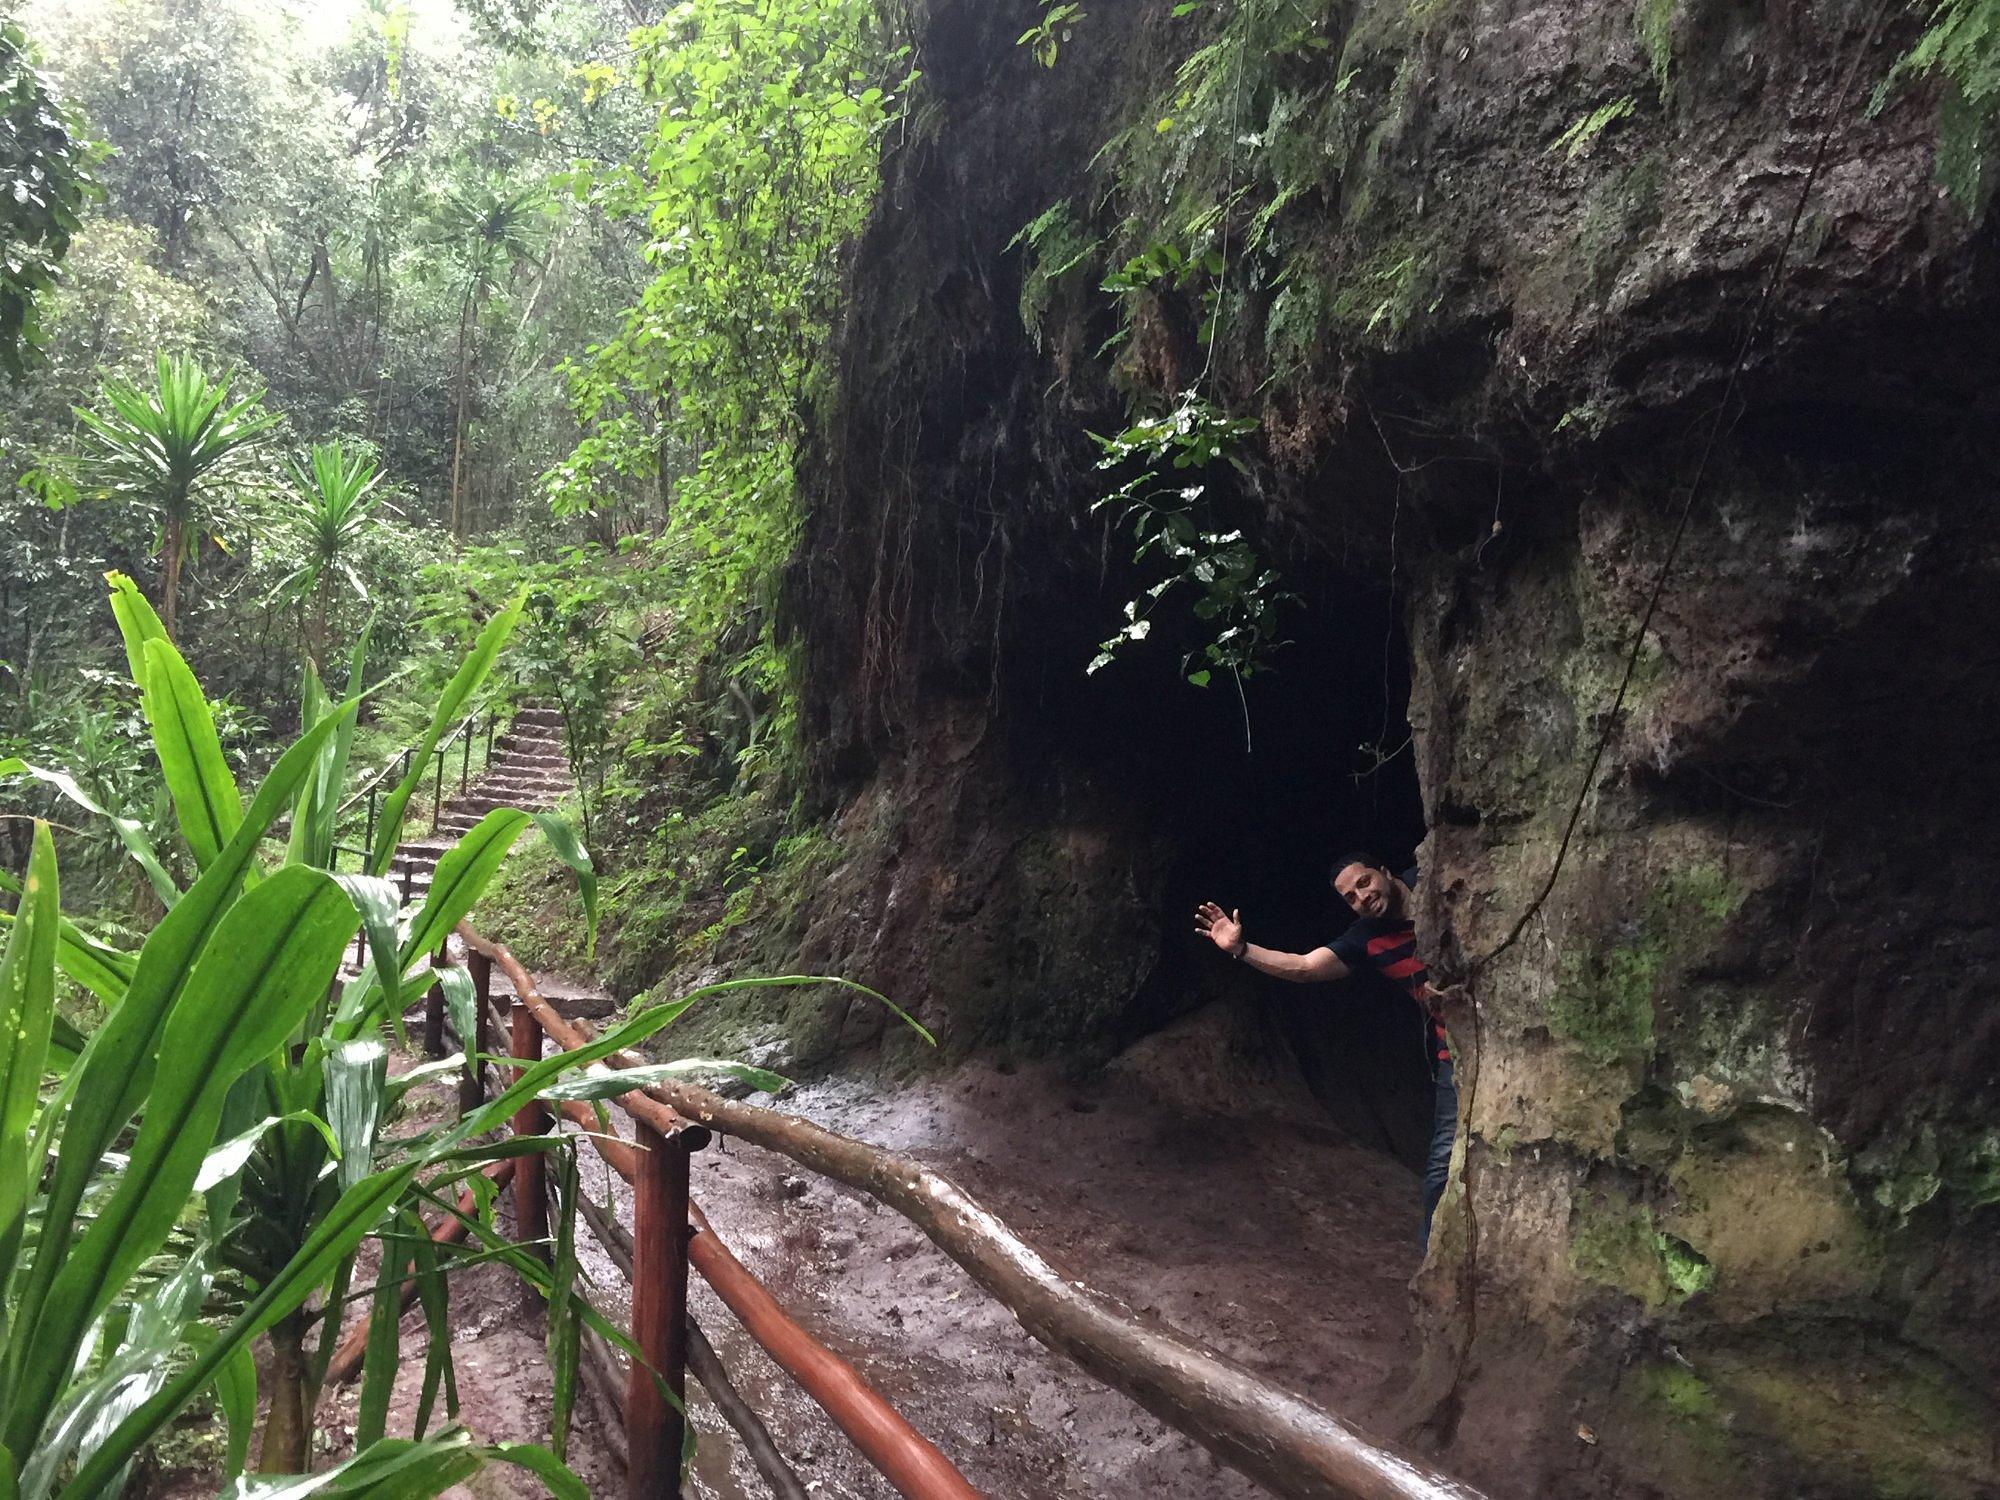
Msitu ambao una miti mirefu vilevile una daraja lililotengenezwa kwa kutumia mbao, ambalo liko pembezoni mwa pango. Kuna mtalii akiwa anachungulia.